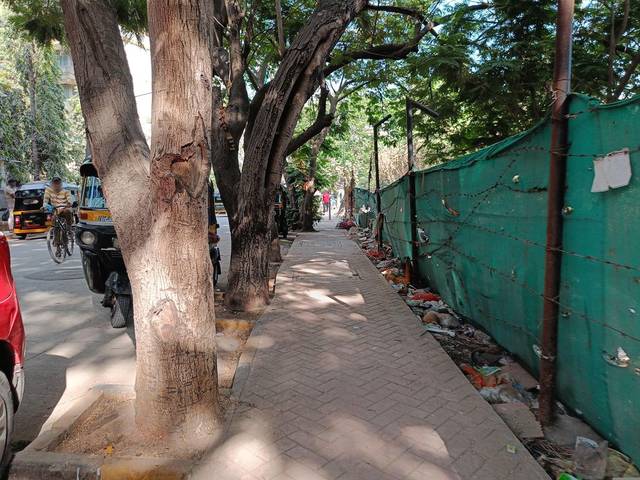
Region: India
Coordinates: 19.114, 72.832